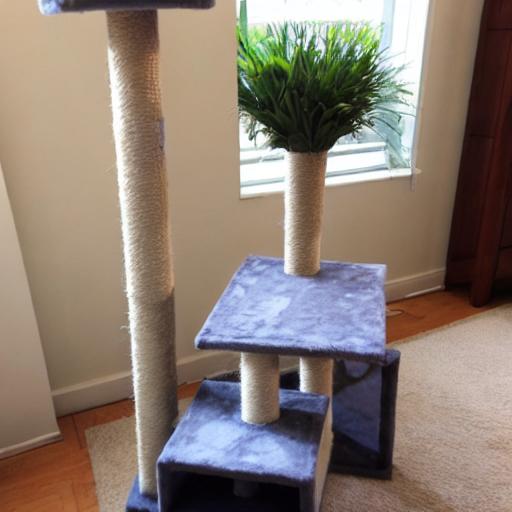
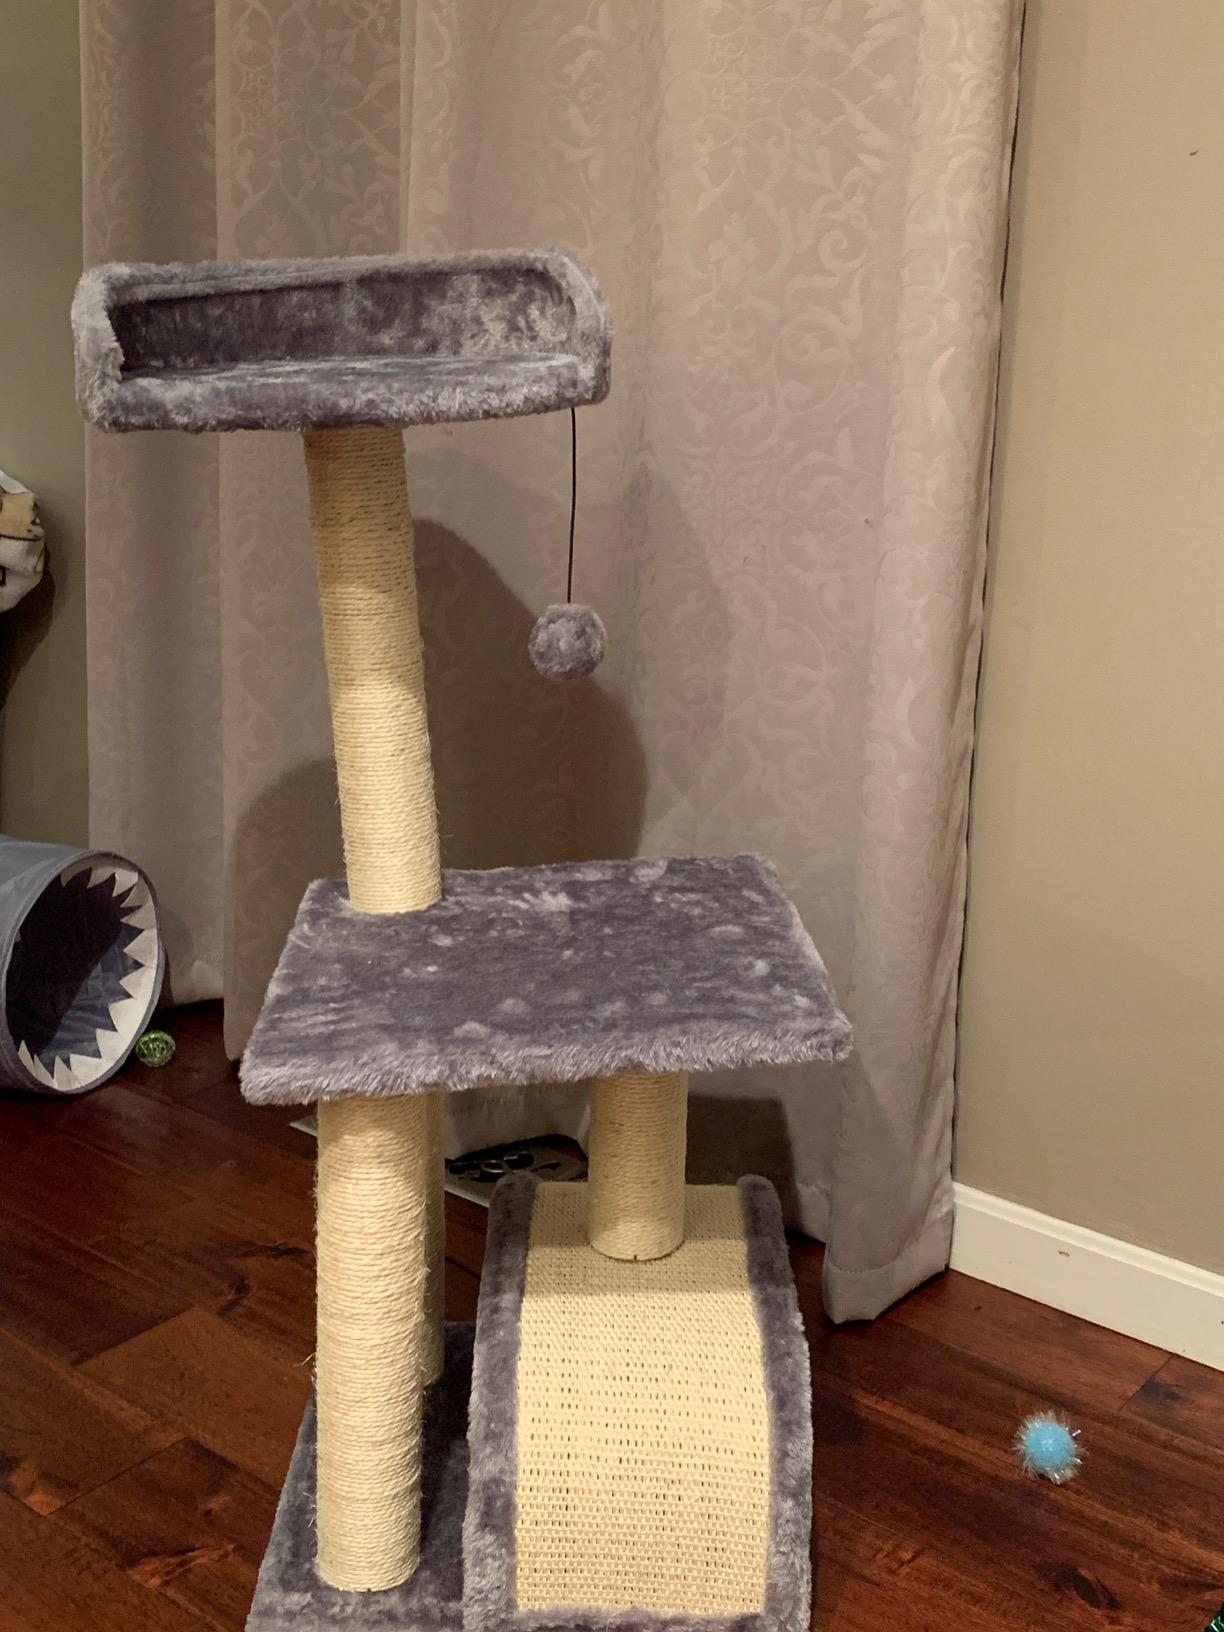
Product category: items_cat tree
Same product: no